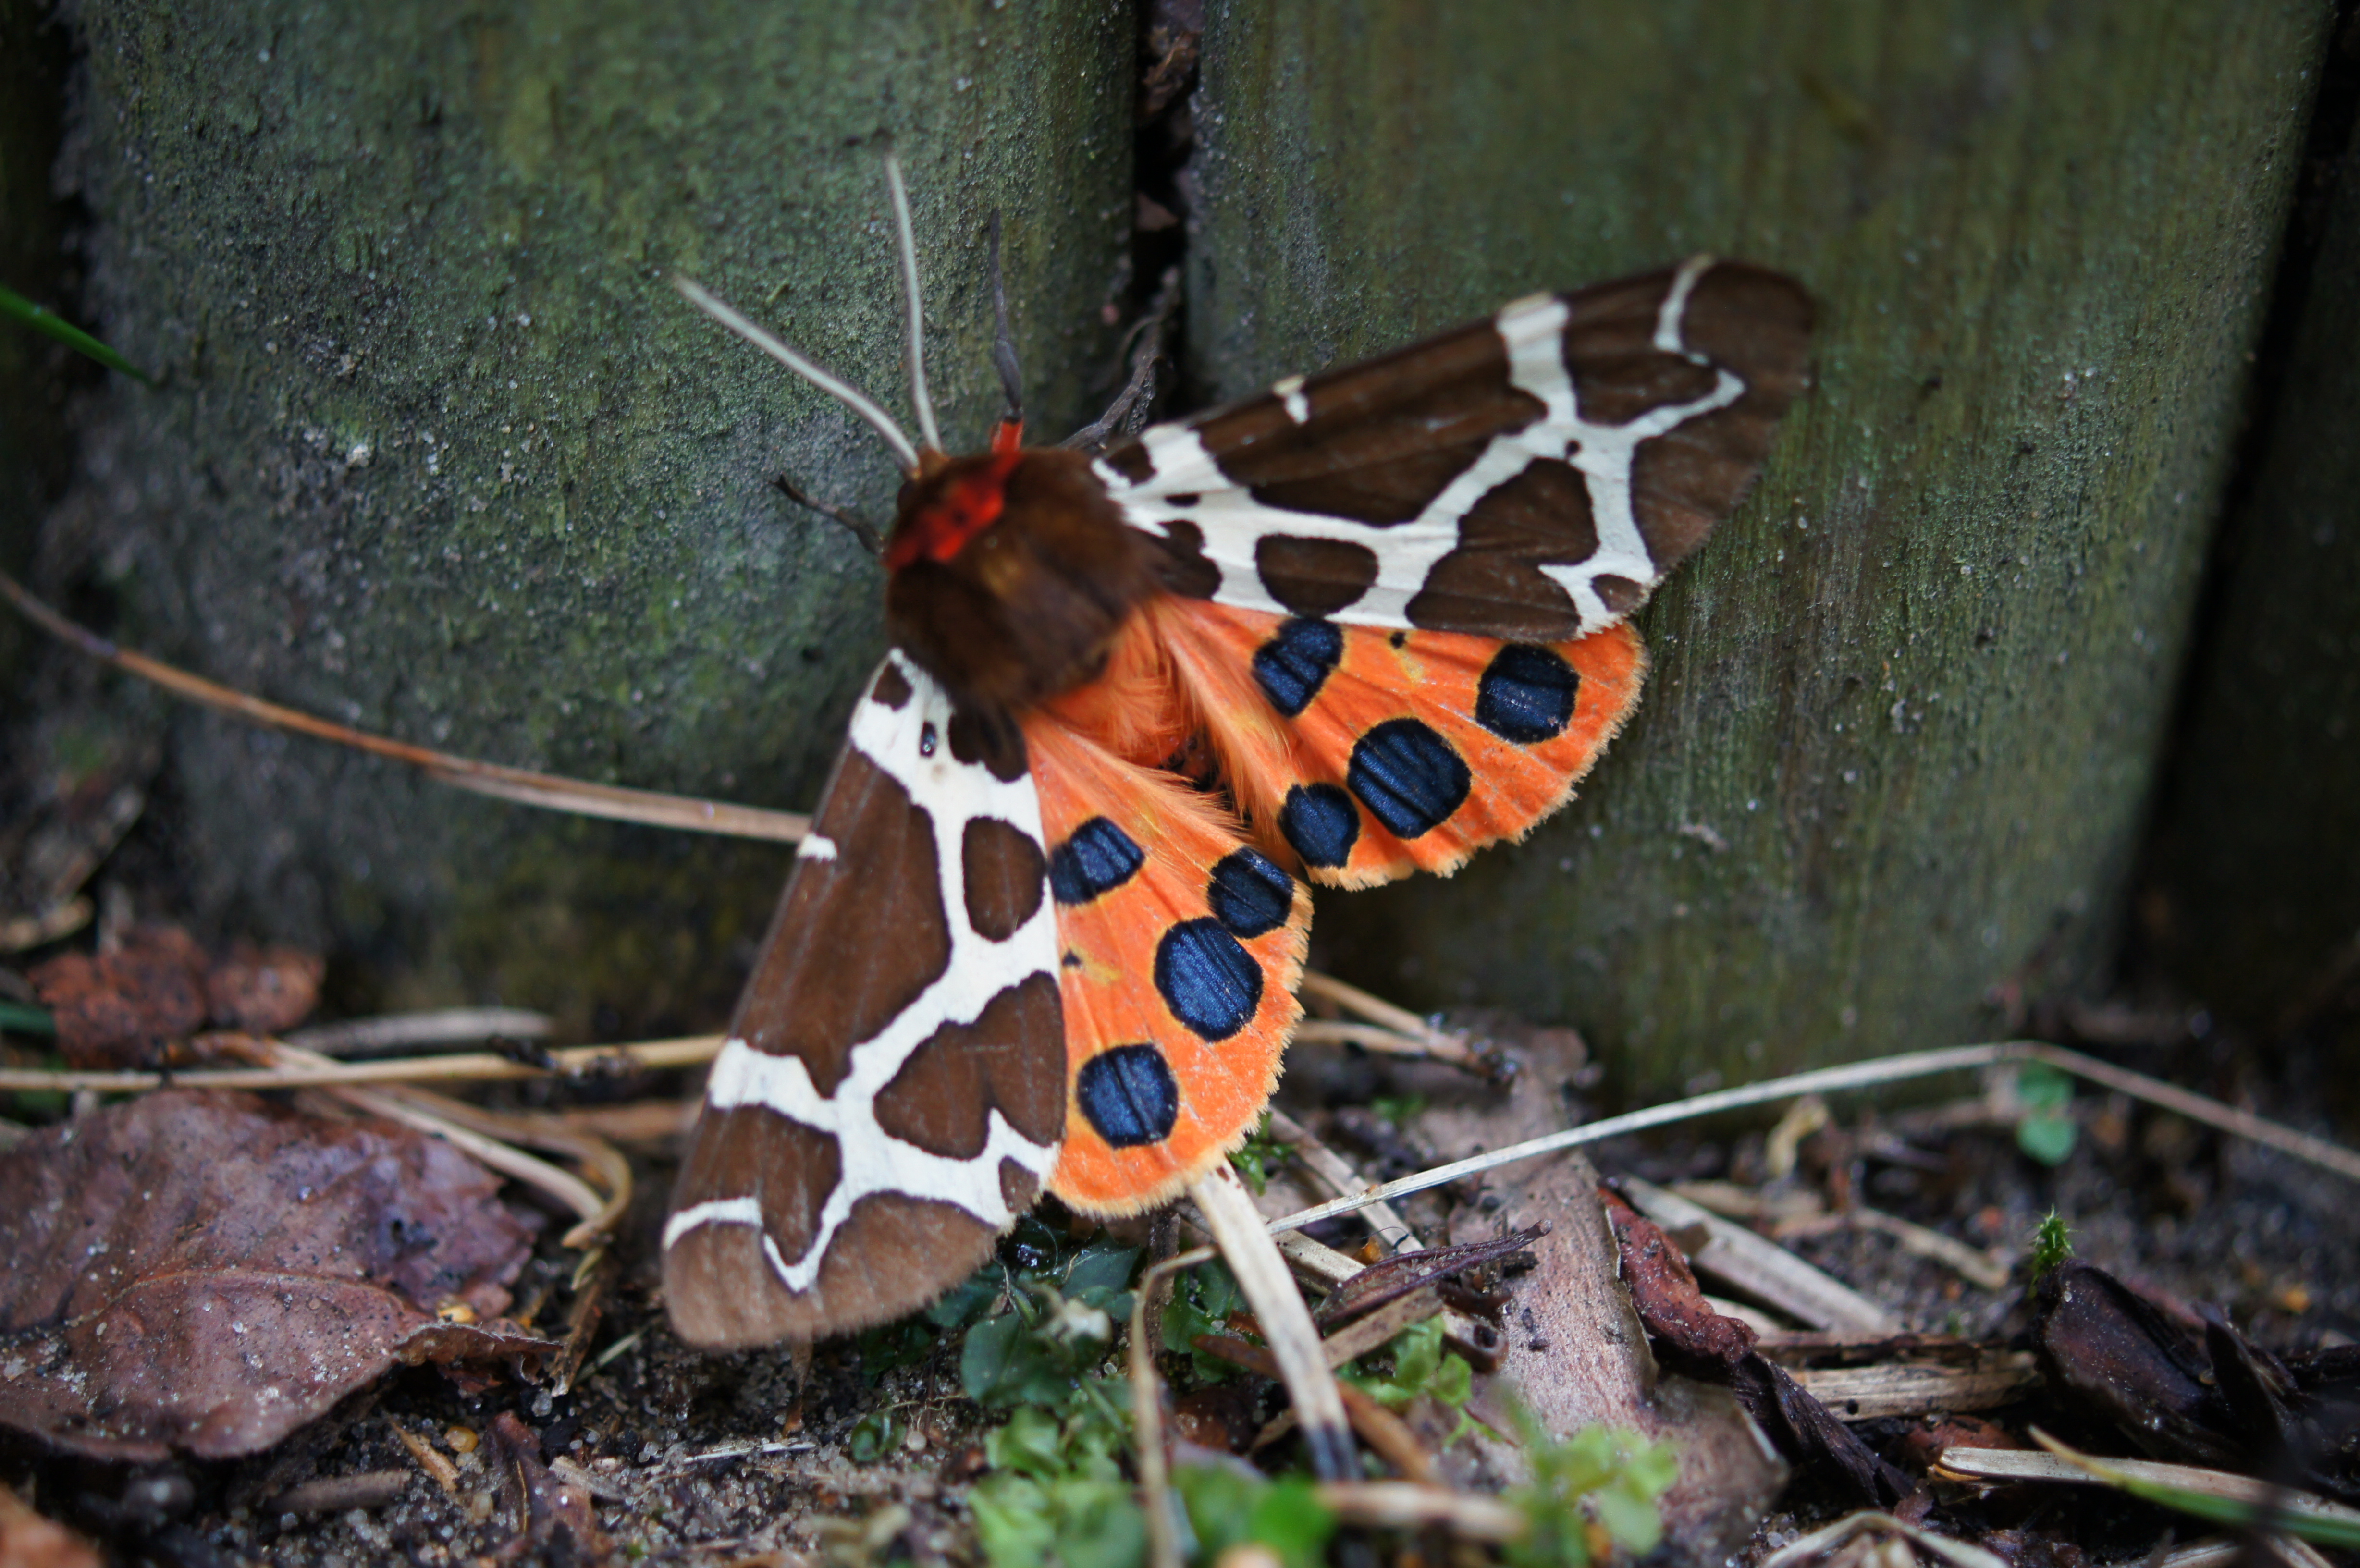
nature, Cynthia subgenus, insect, moths and butterflies, moth, butterfly, invertebrate, pollinator, brush footed butterfly, organism, adaptation, arthropod, wildlife, American painted lady, emperor moths